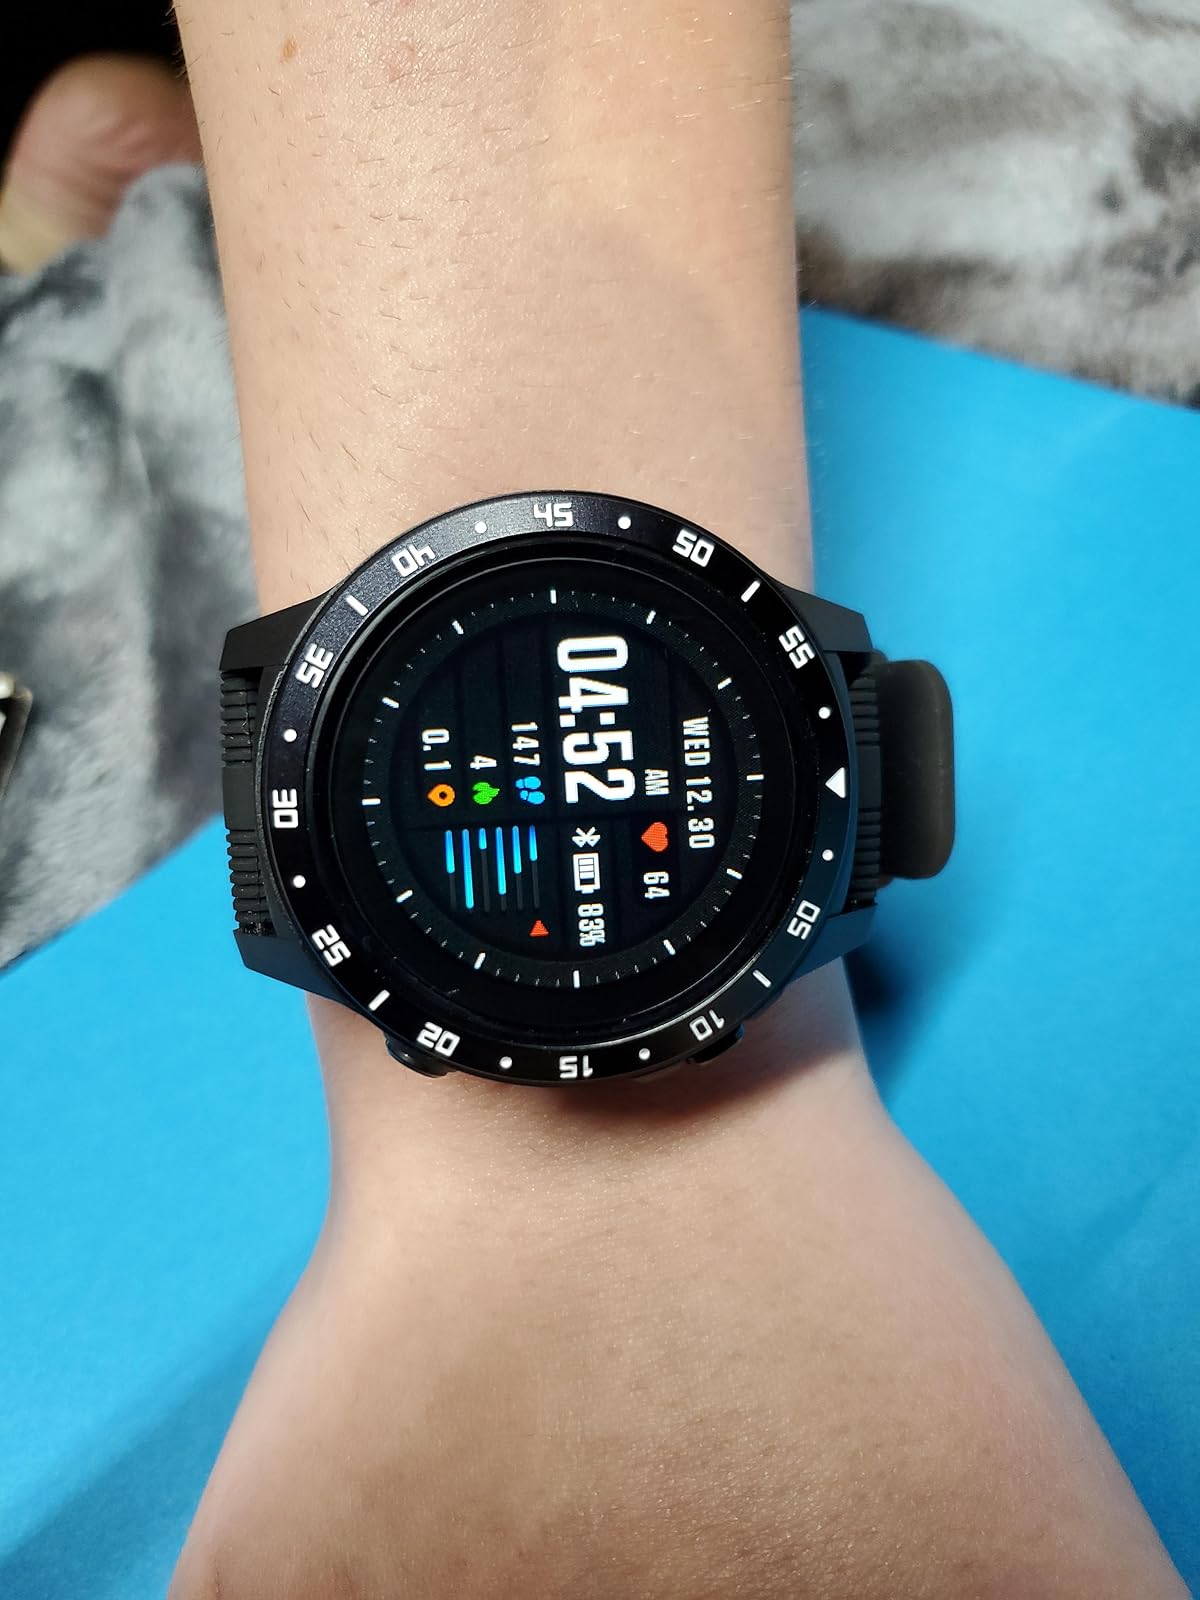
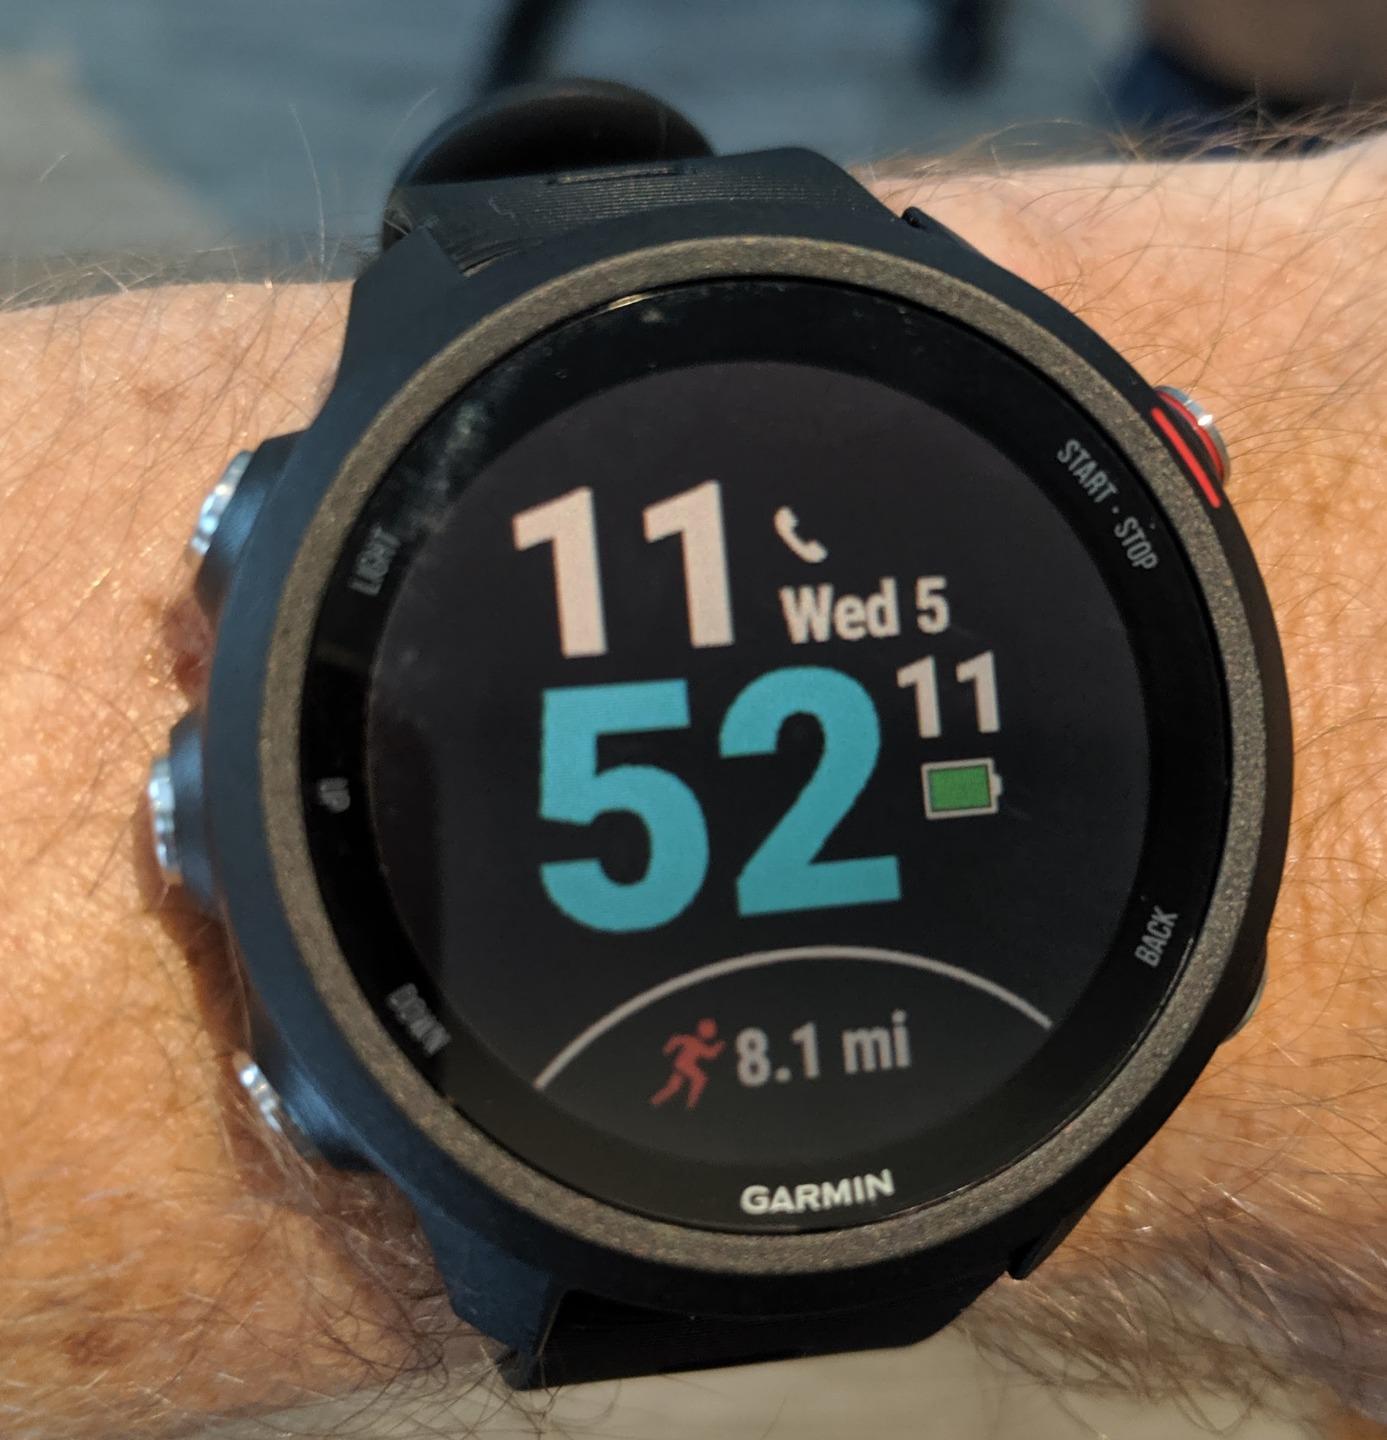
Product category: smartwatch
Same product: no